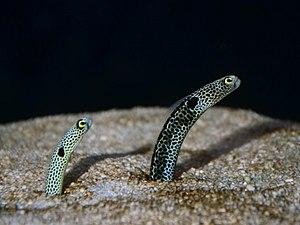
La famille des Congridae comprend des poissons téléostéens marins à nageoires rayonnées réduites, dont la plupart des espèces sont communément appelées « congres » ou « anguilles ». Elle est composée d'une trentaine de genres et de plus de 190 espèces.